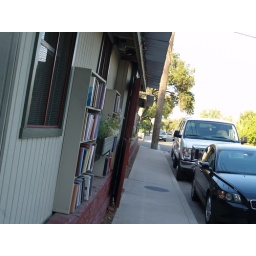
&amp;quot;they're still open - quick honey - let's duck in the bookstore - they're holding a book for me&amp;quot;